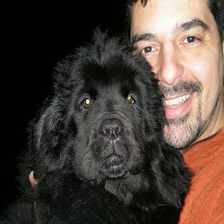
Species: dog
Breed: newfoundland